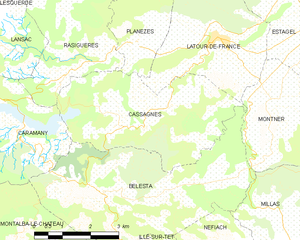
Cassagnes (Pyrénées-Orientales)
Kort over kommunen
Kort over kommunen
Cassagnes er en by og kommune i departementet Pyrénées-Orientales i Sydfrankrig.